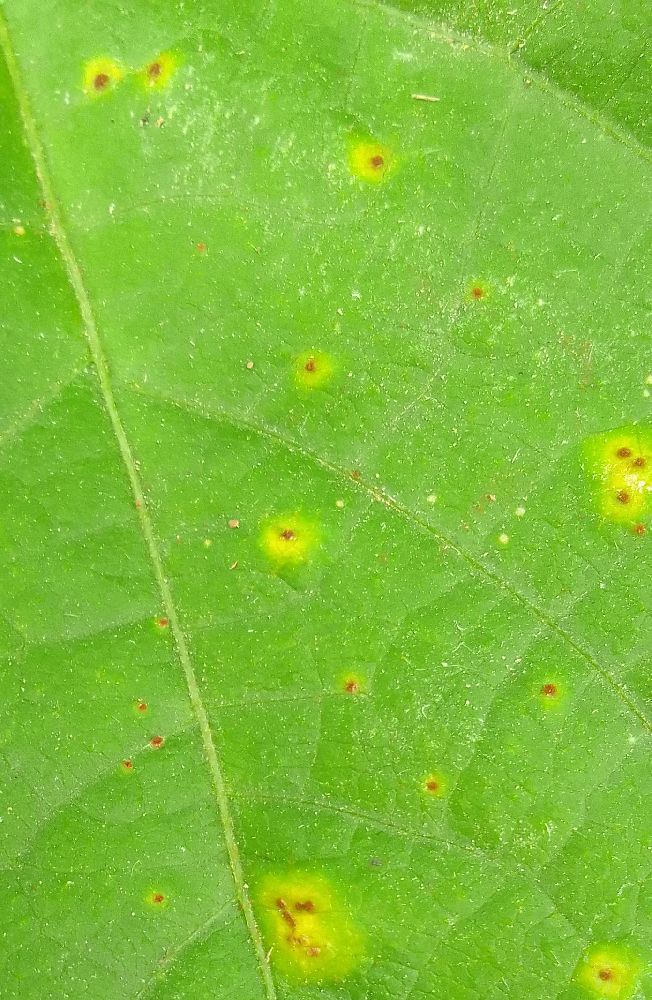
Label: rust